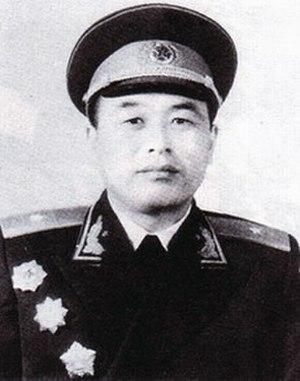
Li Desheng est un général chinois de l'Armée populaire de libération. Il est né dans le xian de Xin, de la province du Henan, en Chine, une région maintenant connue comme le « berceau des généraux » pour le grand nombre d'officiers supérieurs militaires nés dans la région. Il a rejoint l'Armée rouge des ouvriers et des paysans chinois à l'âge de 14 ans, en 1930, la Ligue de la jeunesse communiste en 1931 et le Parti communiste chinois un an plus tard. Il a atteint le grade de major général en 1955 et de général en 1988. Son avancement rapide laisse penser qu'il était soutenu par Chen Xilian. Li Desheng a servi sur le politburo de 1969 à 1987, l'une des périodes les plus turbulentes de la République populaire. Il est décédé à Beijing le 8 mai 2011.